Duje Ajduković

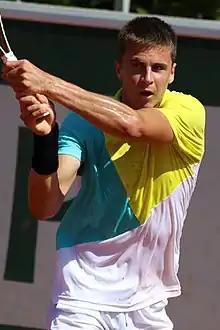
Ajduković at the 2022 French Open

Duje Ajduković (born 5 February 2001) is a Croatian tennis player. He has a career-high ATP singles ranking of world No. 105, achieved on 9 September 2024 and a doubles ranking of No. 491, achieved on 8 November 2021. He is currently the No. 6 player from Croatia.